Seal (emblem)

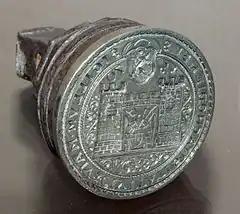
Town seal (matrix) of Náchod (now in the Czech Republic) from 1570

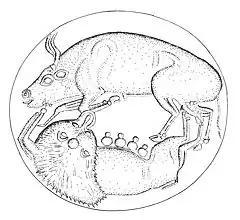
Present-day impression of a Late Bronze Age seal

A seal is a device for making an impression in wax, clay, paper, or some other medium, including an embossment on paper, and is also the impression thus made. The original purpose was to authenticate a document, or to prevent interference with a package or envelope by applying a seal which had to be broken to open the container (hence the modern English verb "to seal", which implies secure closing without an actual wax seal).